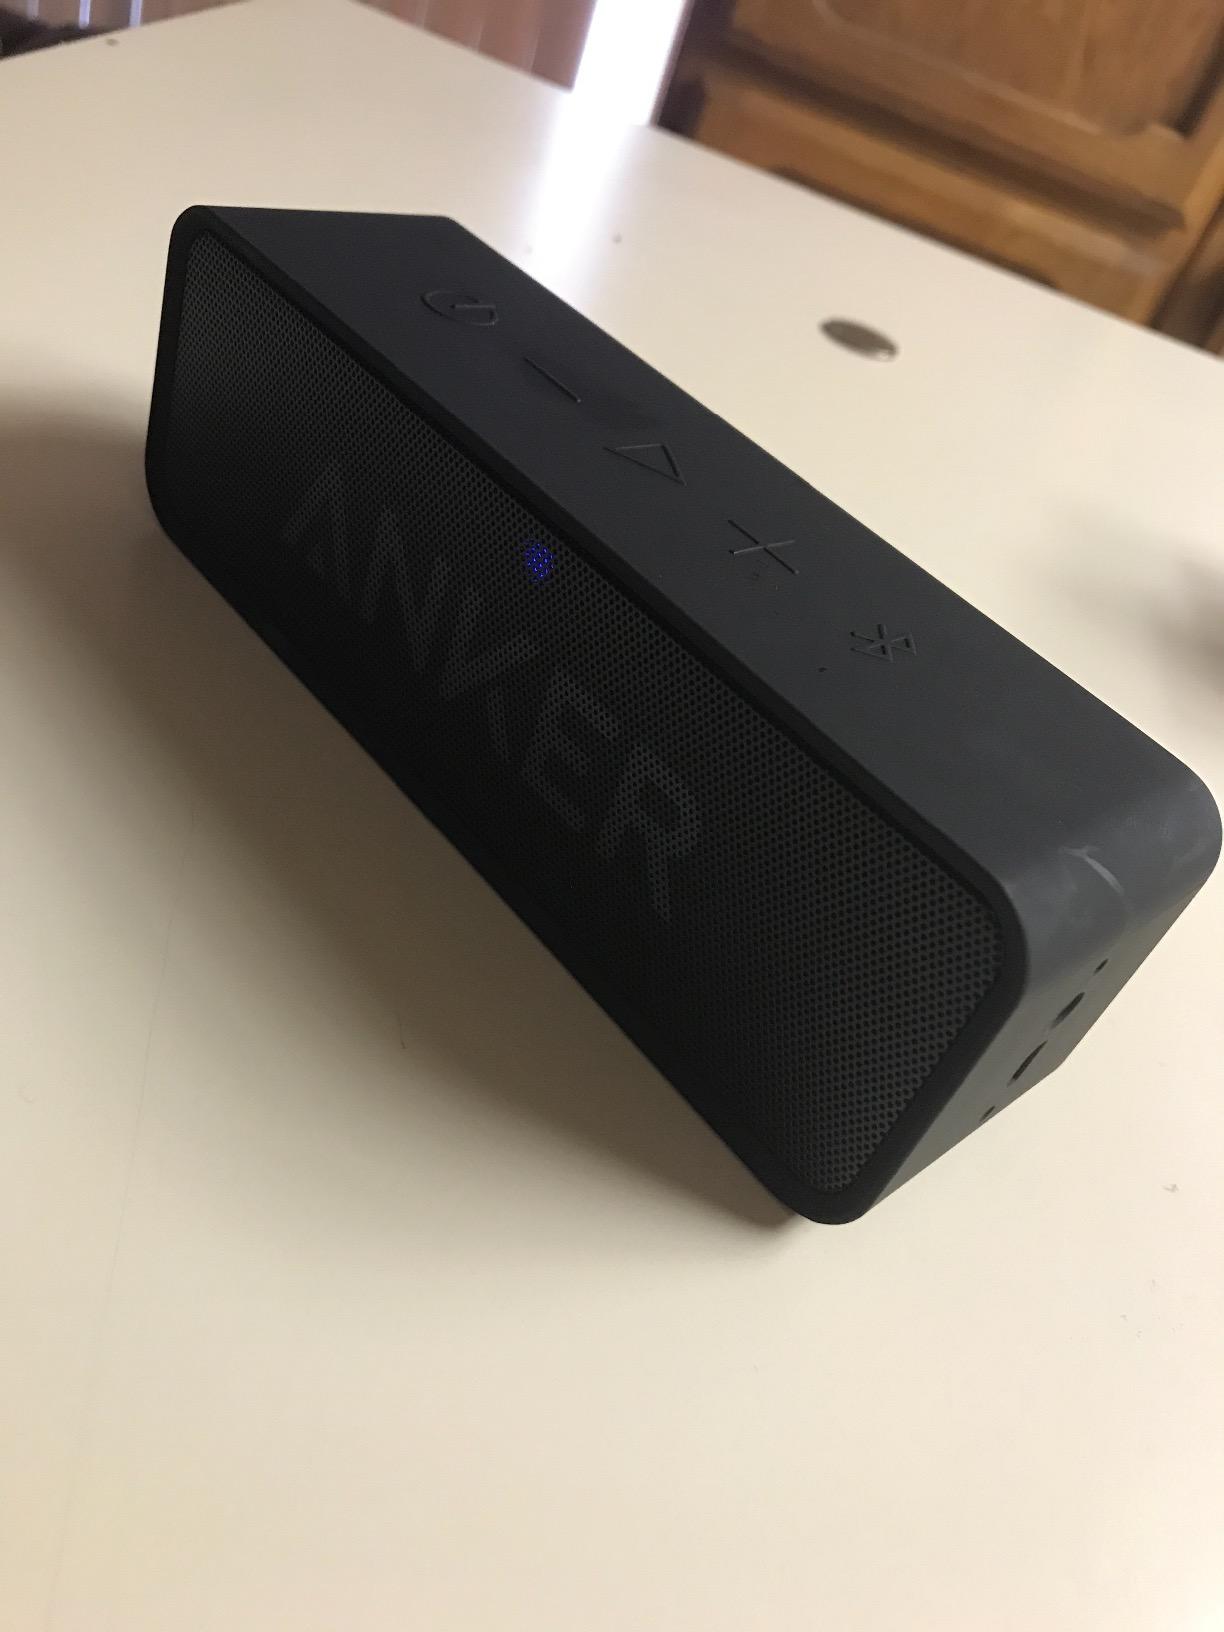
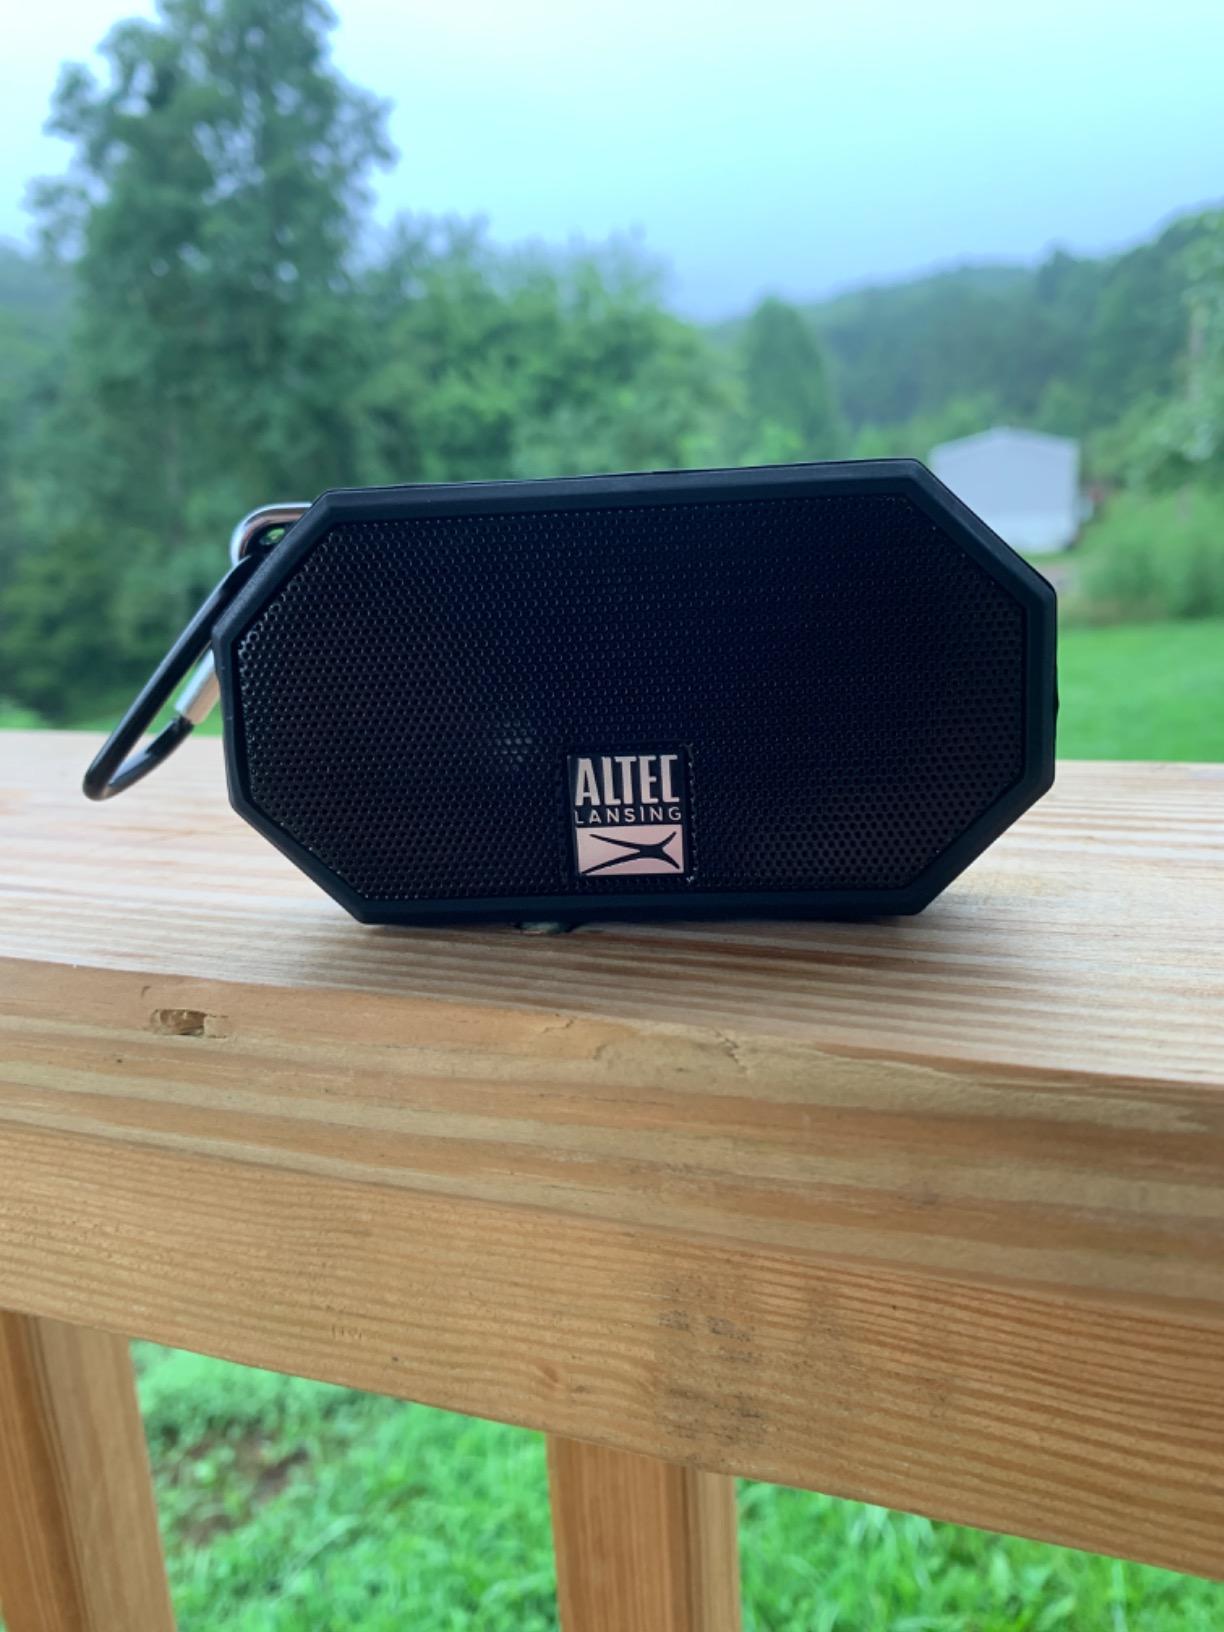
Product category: speaker
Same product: no